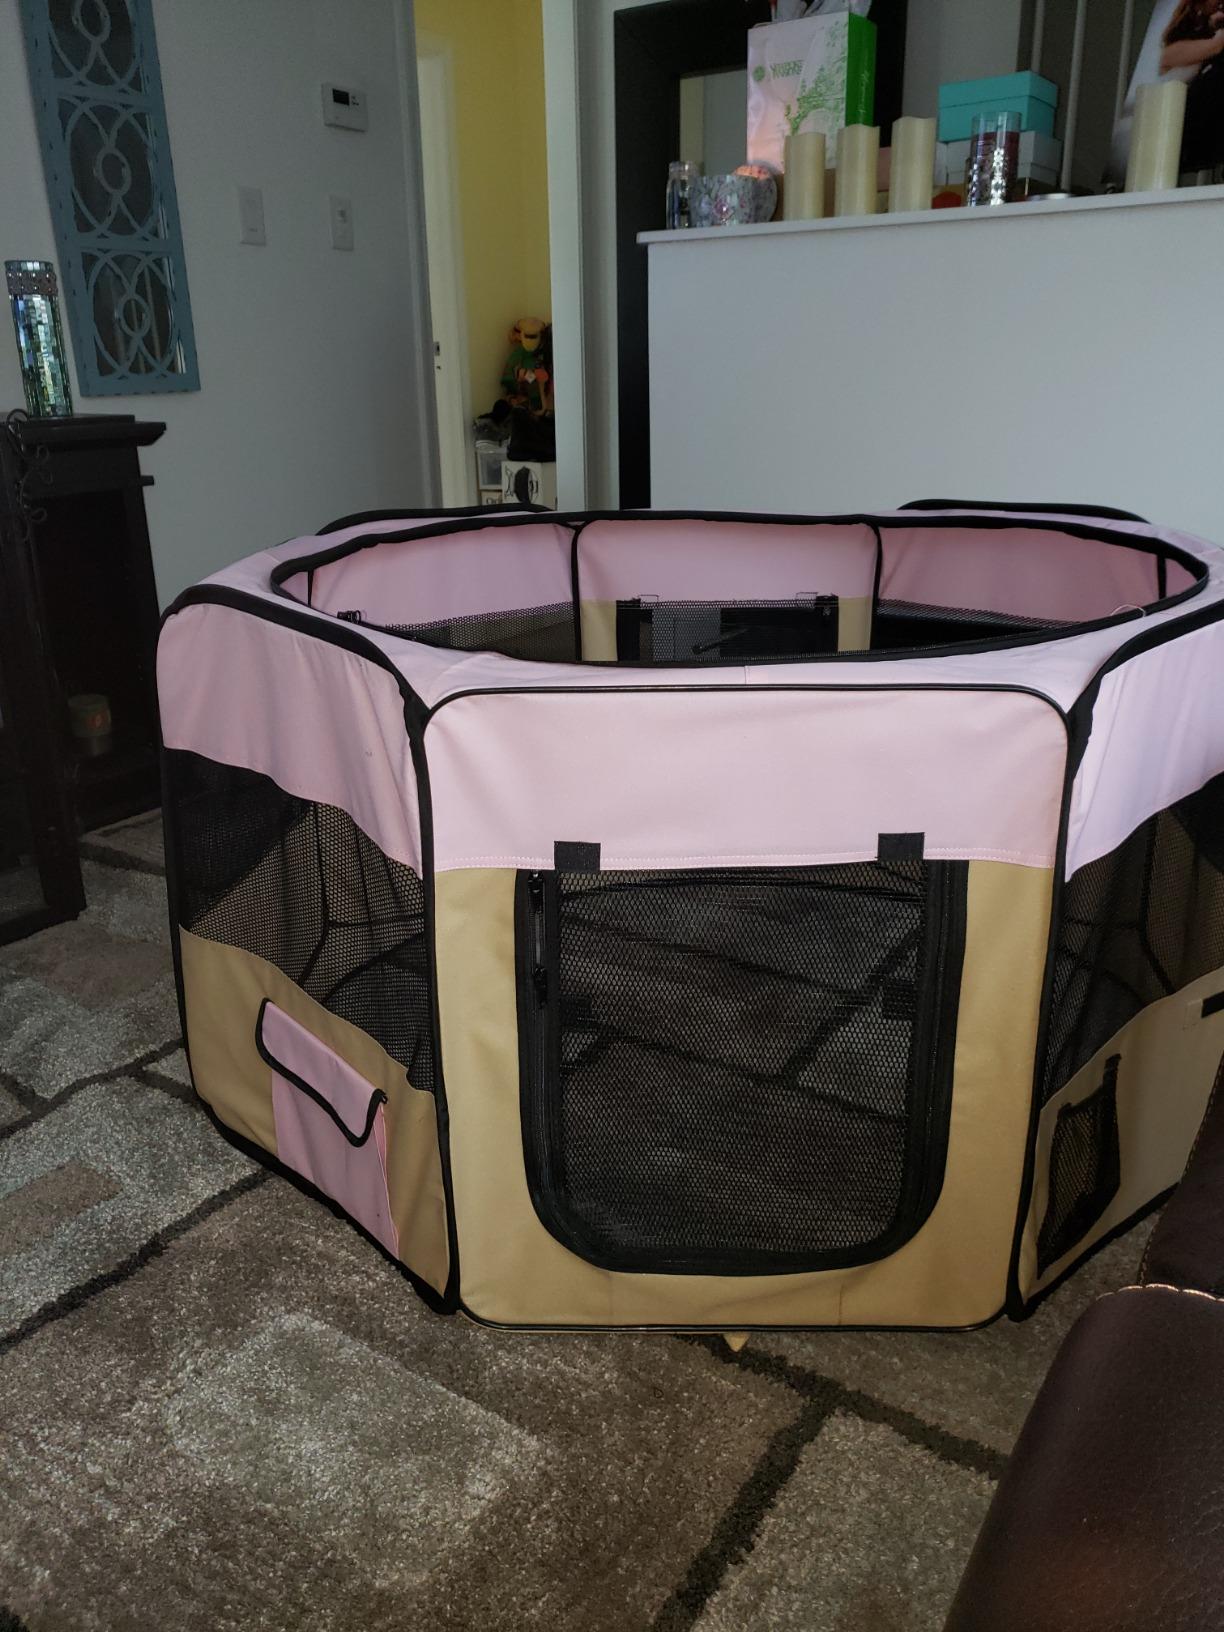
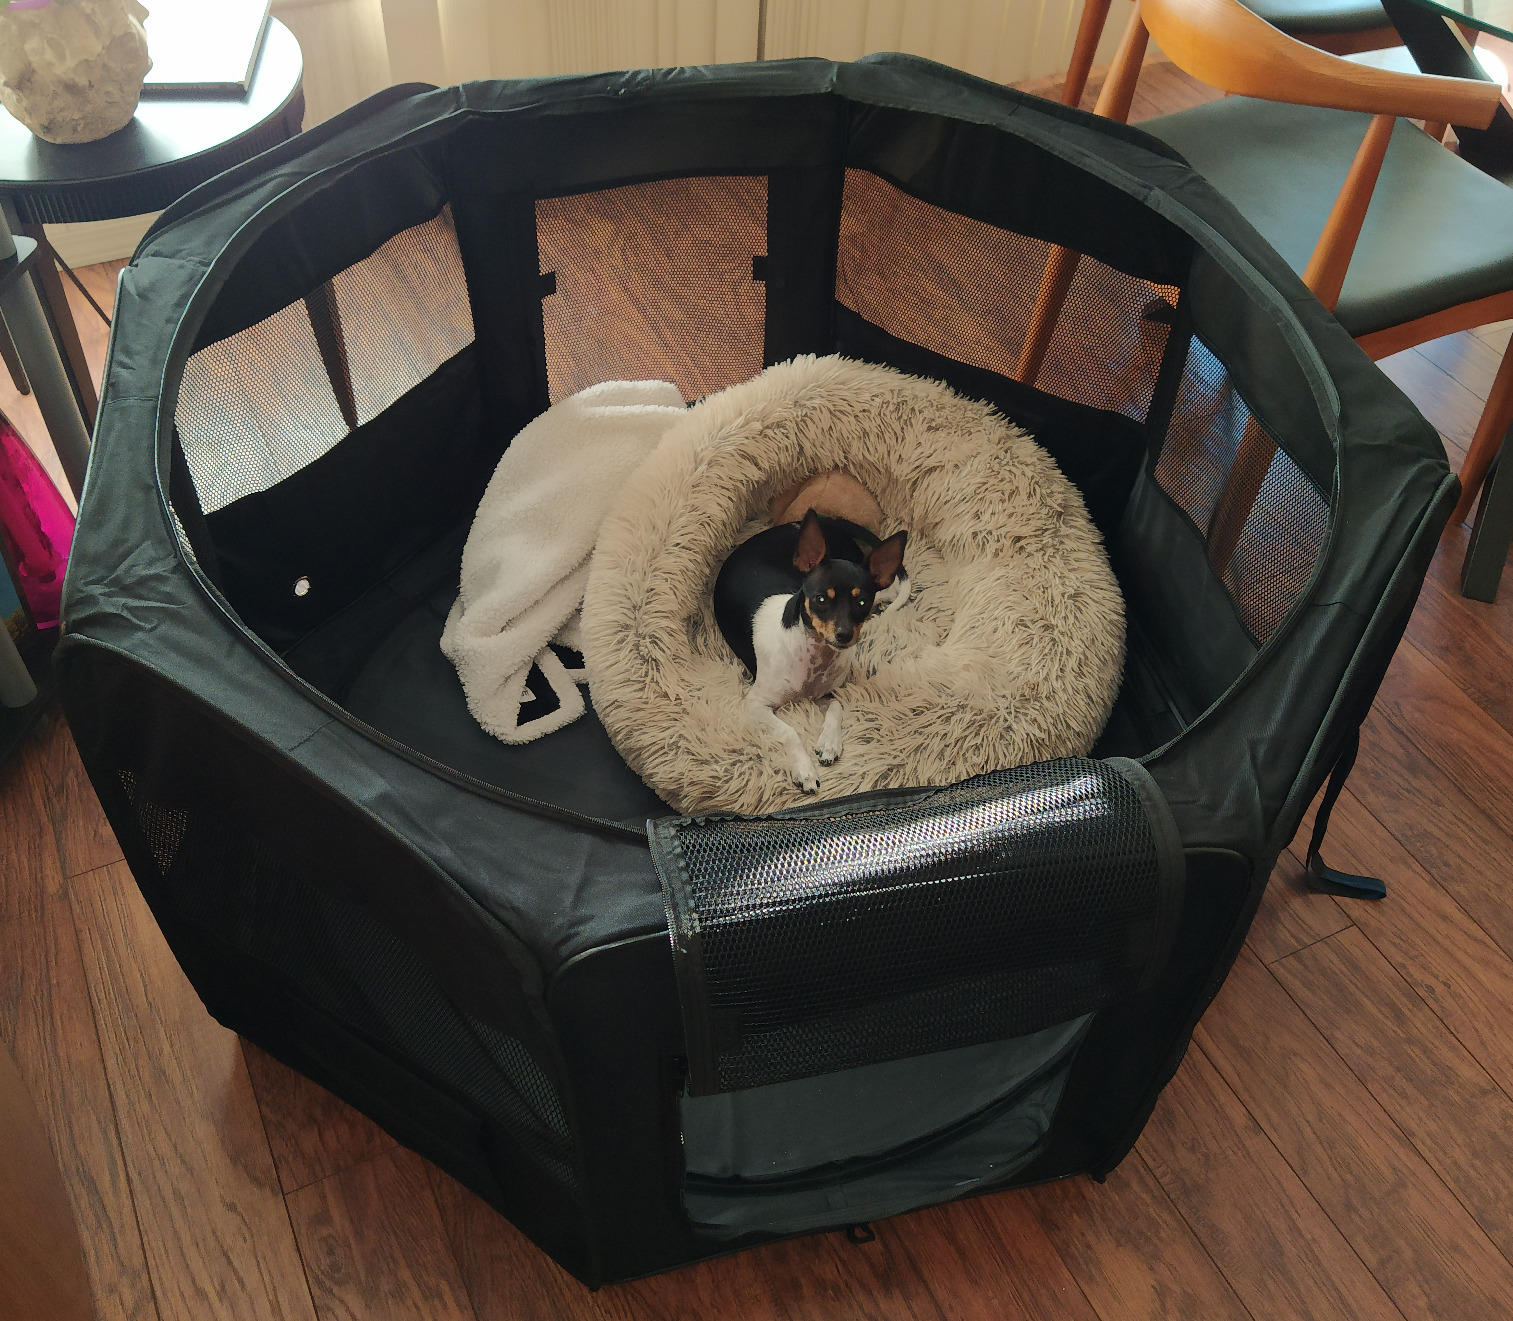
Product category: items_kennel
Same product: no